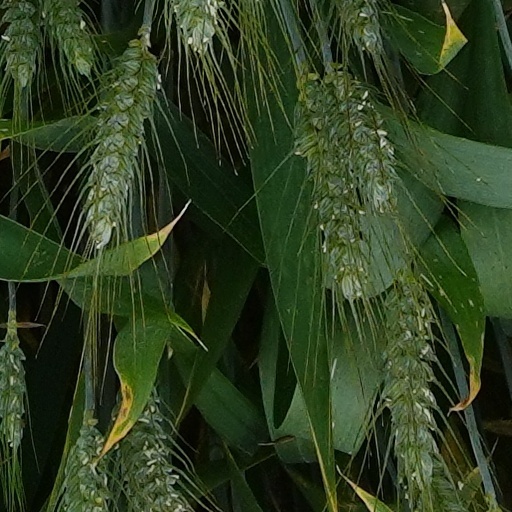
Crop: wheat